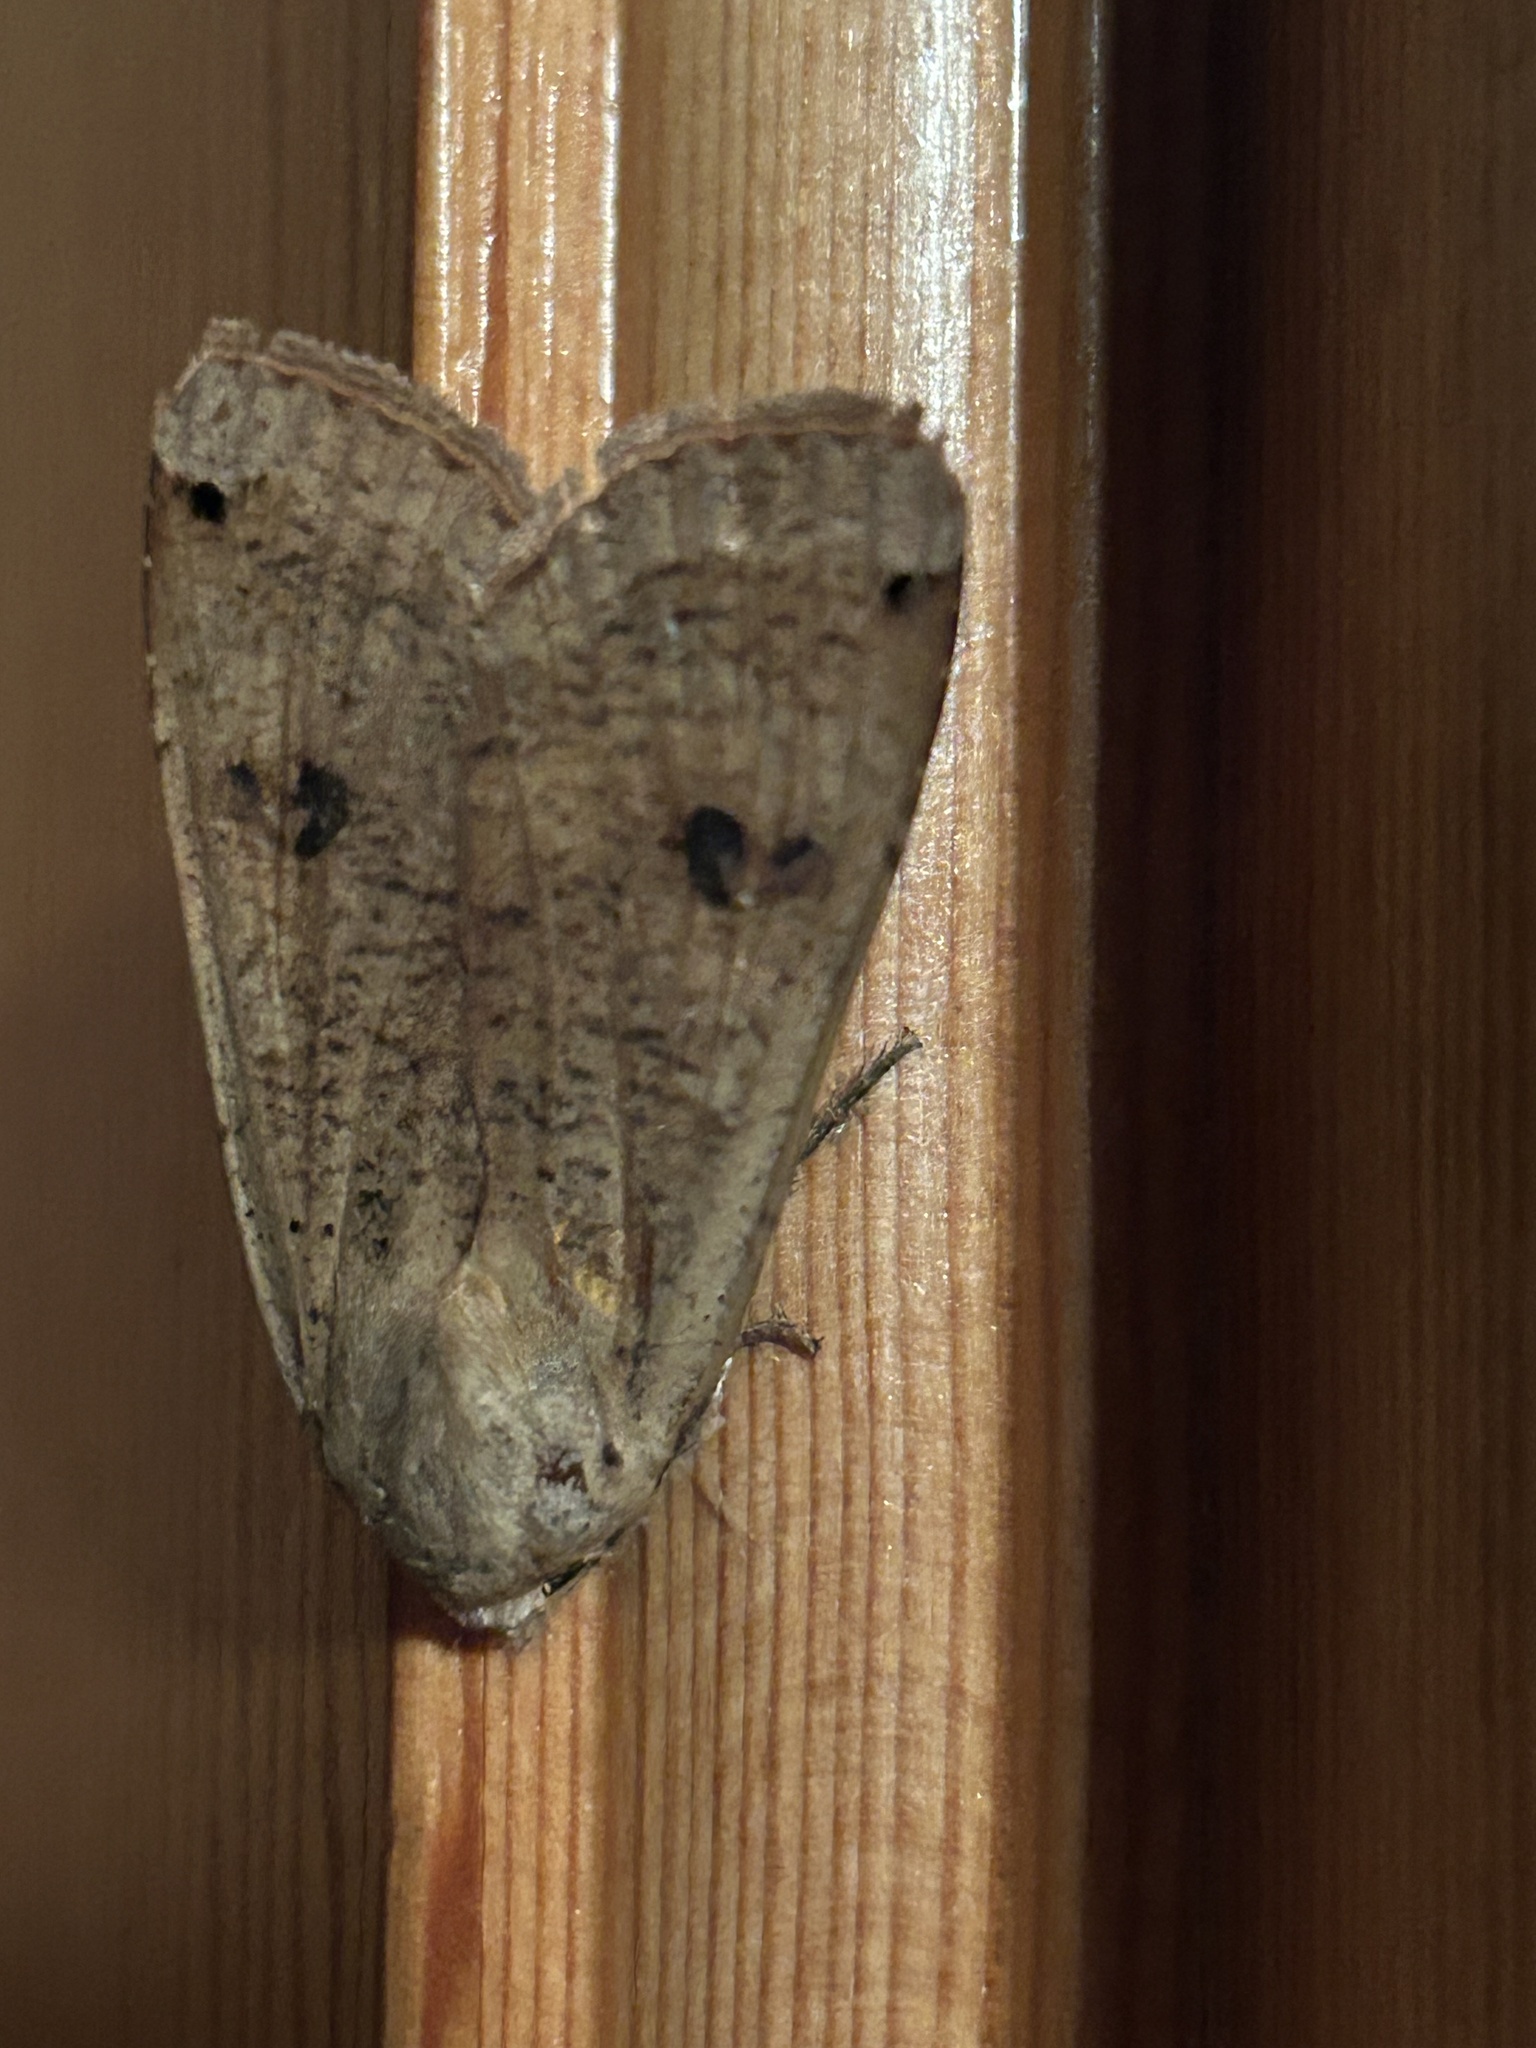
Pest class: cutworms